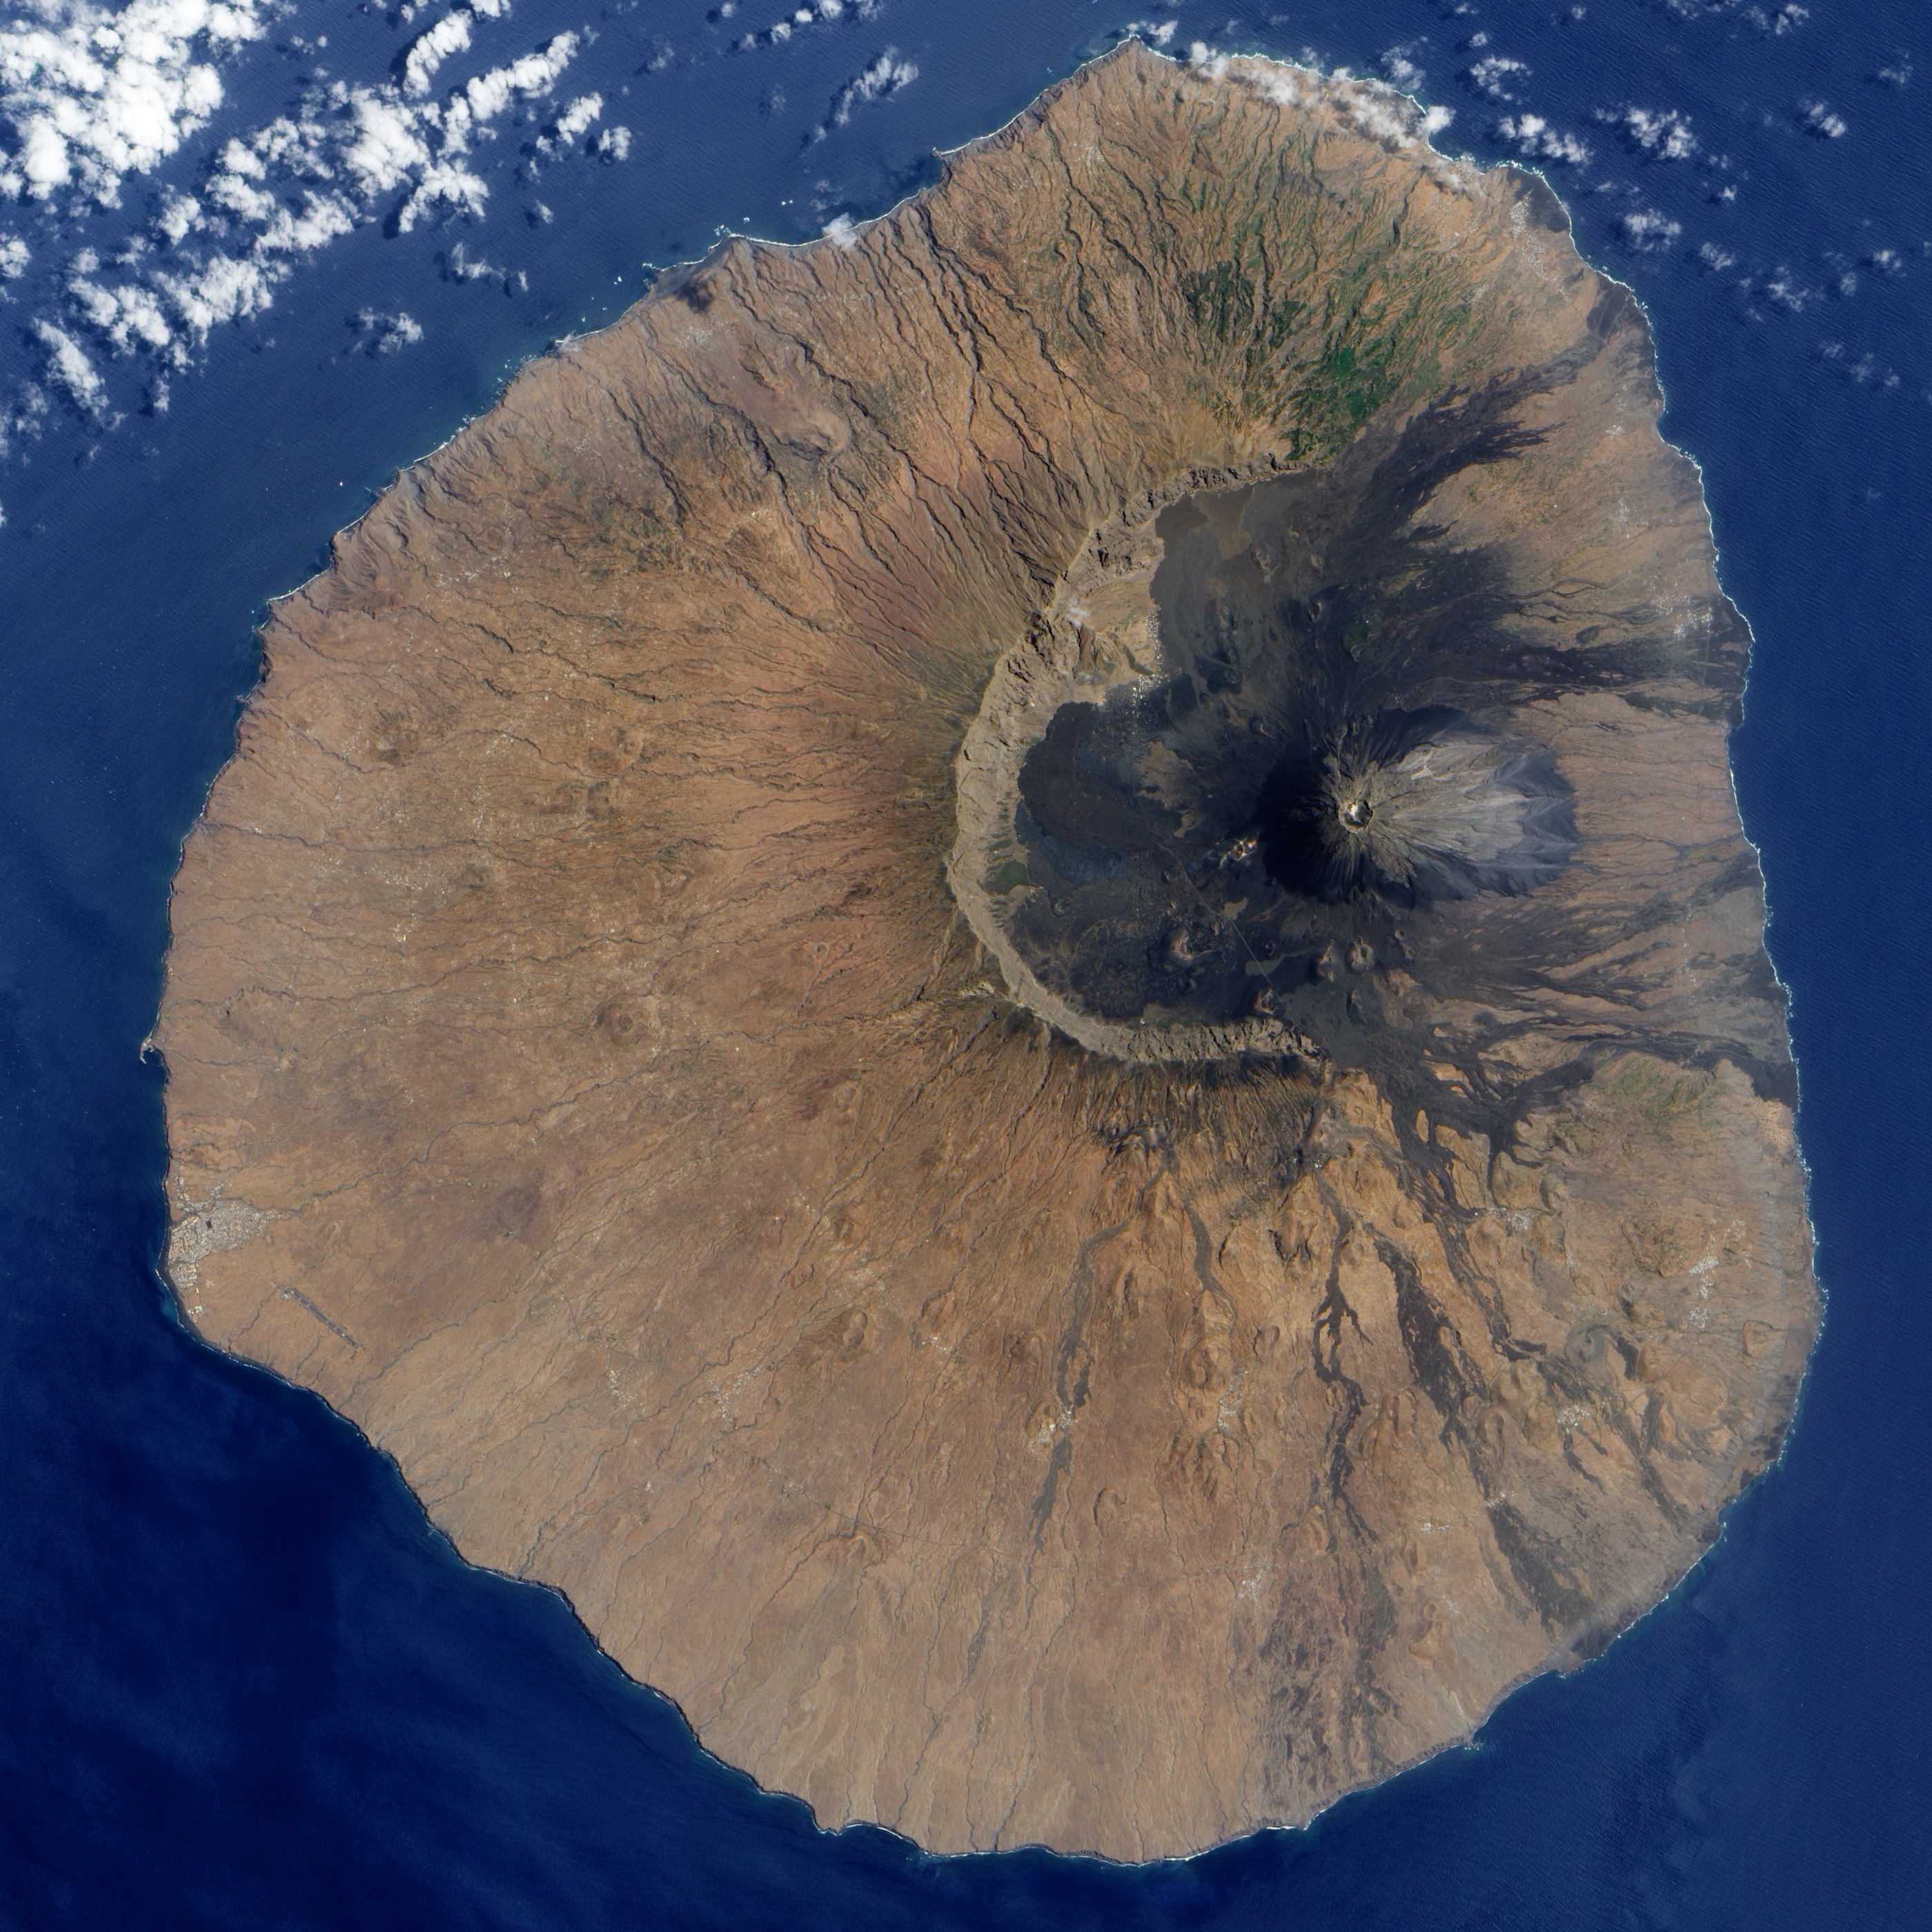
sea, ocean, volcano, island, arctic, terrain, aerial view, geology, earth, archipelago, landform, fogo, geographical feature, atmosphere of earth, cape verde island, ilhas de sotavento